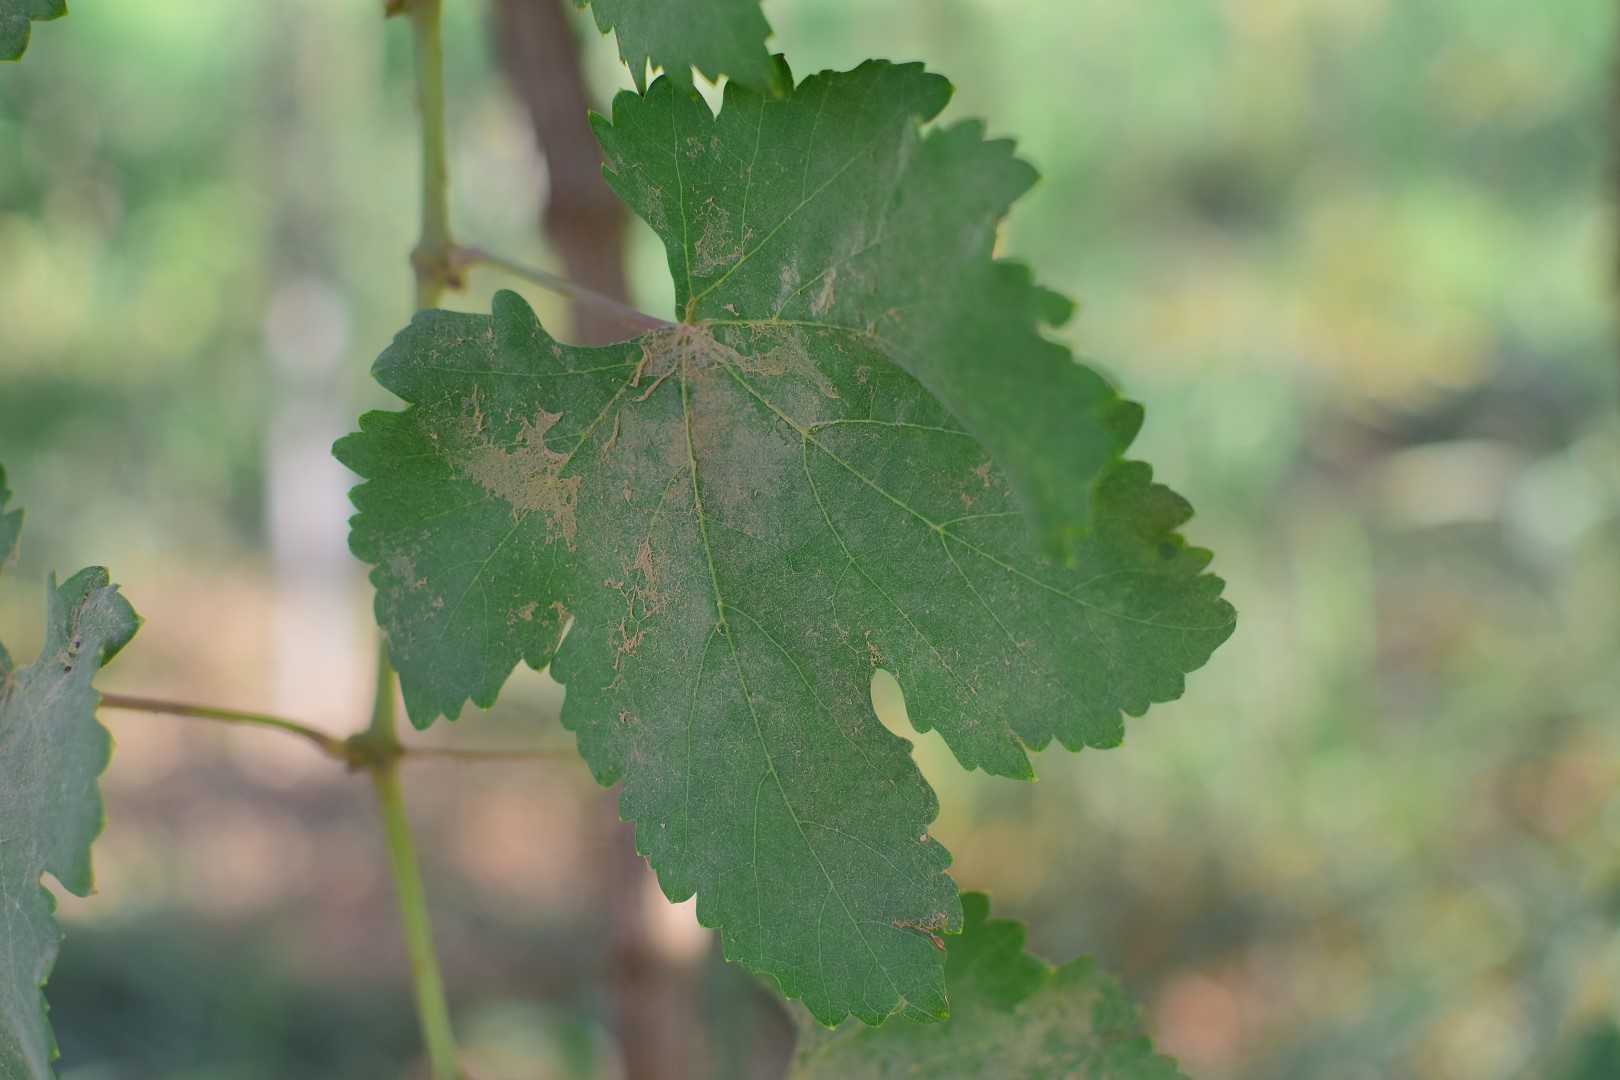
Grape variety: Deas Al-Annz